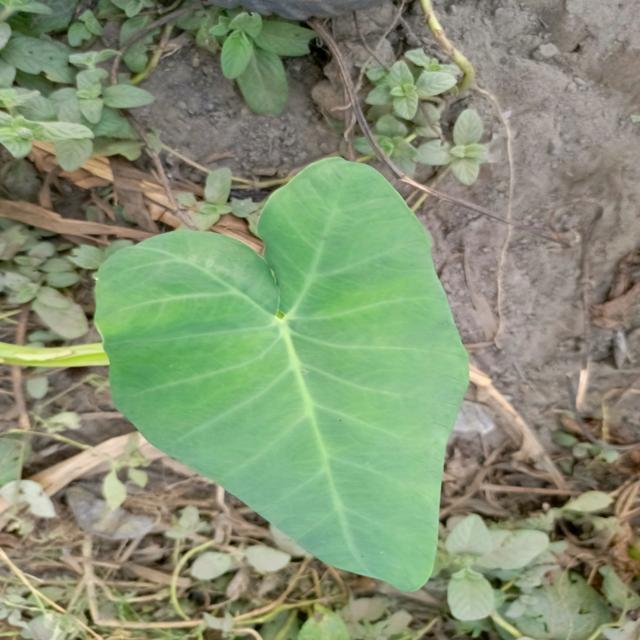
Label: Healthy